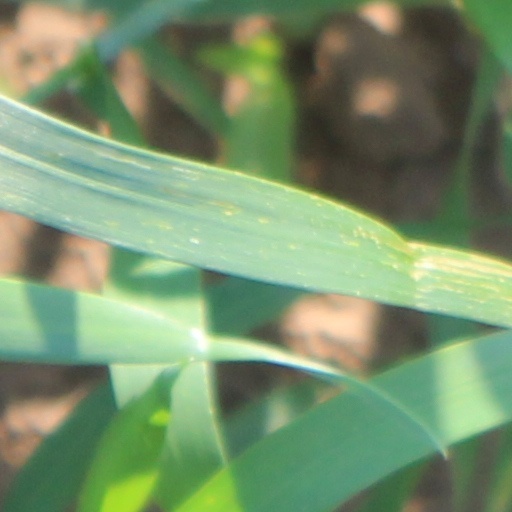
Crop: wheat